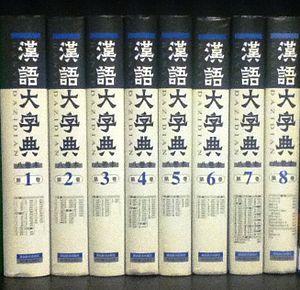
Le grande dictionnaire de caractères chinois, édition 2006.